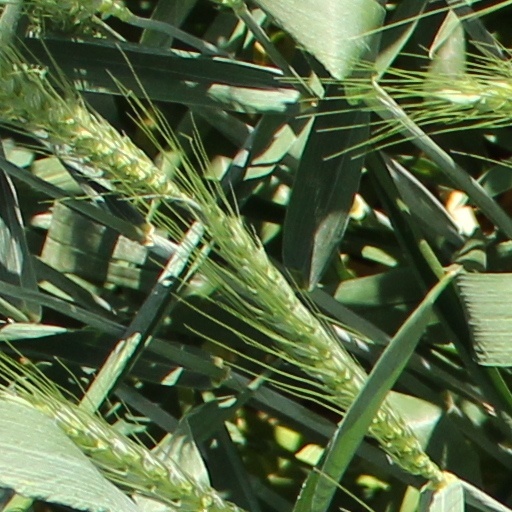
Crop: wheat